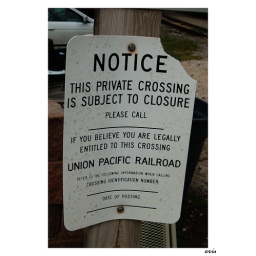
road sign in new braunfels